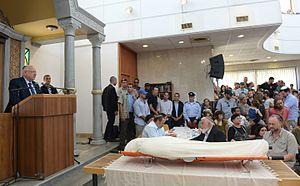
La vague de violence israélo-palestinienne de l'automne 2015 à décembre 2017, parfois appelée Intifada des couteaux ou Intifada des loups solitaires ou encore, pour le Hamas, Intifada Al-Quds, désigne les graves incidents — manifestations avec jets de pierre ou de petits engins explosifs, répression de celles-ci au gaz lacrymogène et à la balle en caoutchouc, assassinats ou tentatives d'assassinats d'Israéliens à l'arme à feu ou à l'arme blanche, neutralisation des agresseurs palestiniens, tirs de roquettes depuis la bande de Gaza et réponse aérienne israélienne, attaques palestiniennes à la voiture-bélier et attentat-suicide — qui se sont déroulés en Israël et dans les territoires palestiniens occupés à partir de septembre 2015, quand des tensions reprennent sur l'esplanade des Mosquées à l'approche des fêtes du Nouvel an juif. Invoquant la volonté du gouvernement israélien de modifier le statu quo sur le mont du Temple, les manifestations palestiniennes s'intensifient. Le 1ᵉʳ octobre, un couple israélien est assassiné dans sa voiture en présence de ses quatre enfants en Cisjordanie. La vague de violence redouble d'intensité avec la traque des coupables.